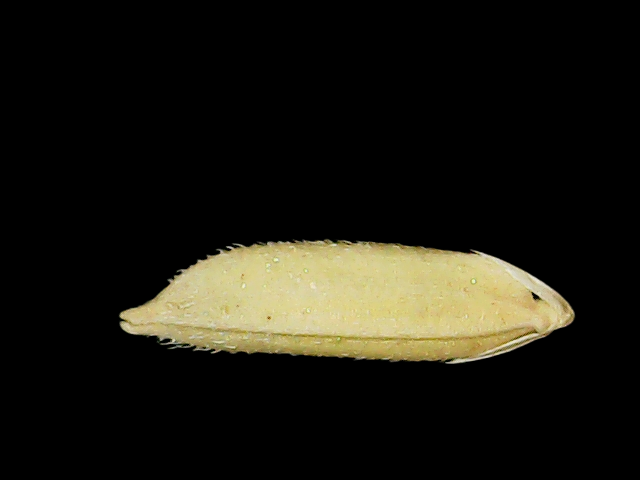
Rice variety: Binadhan07